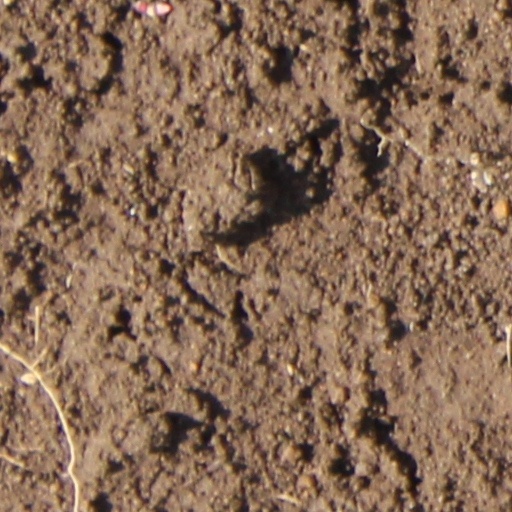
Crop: wheat